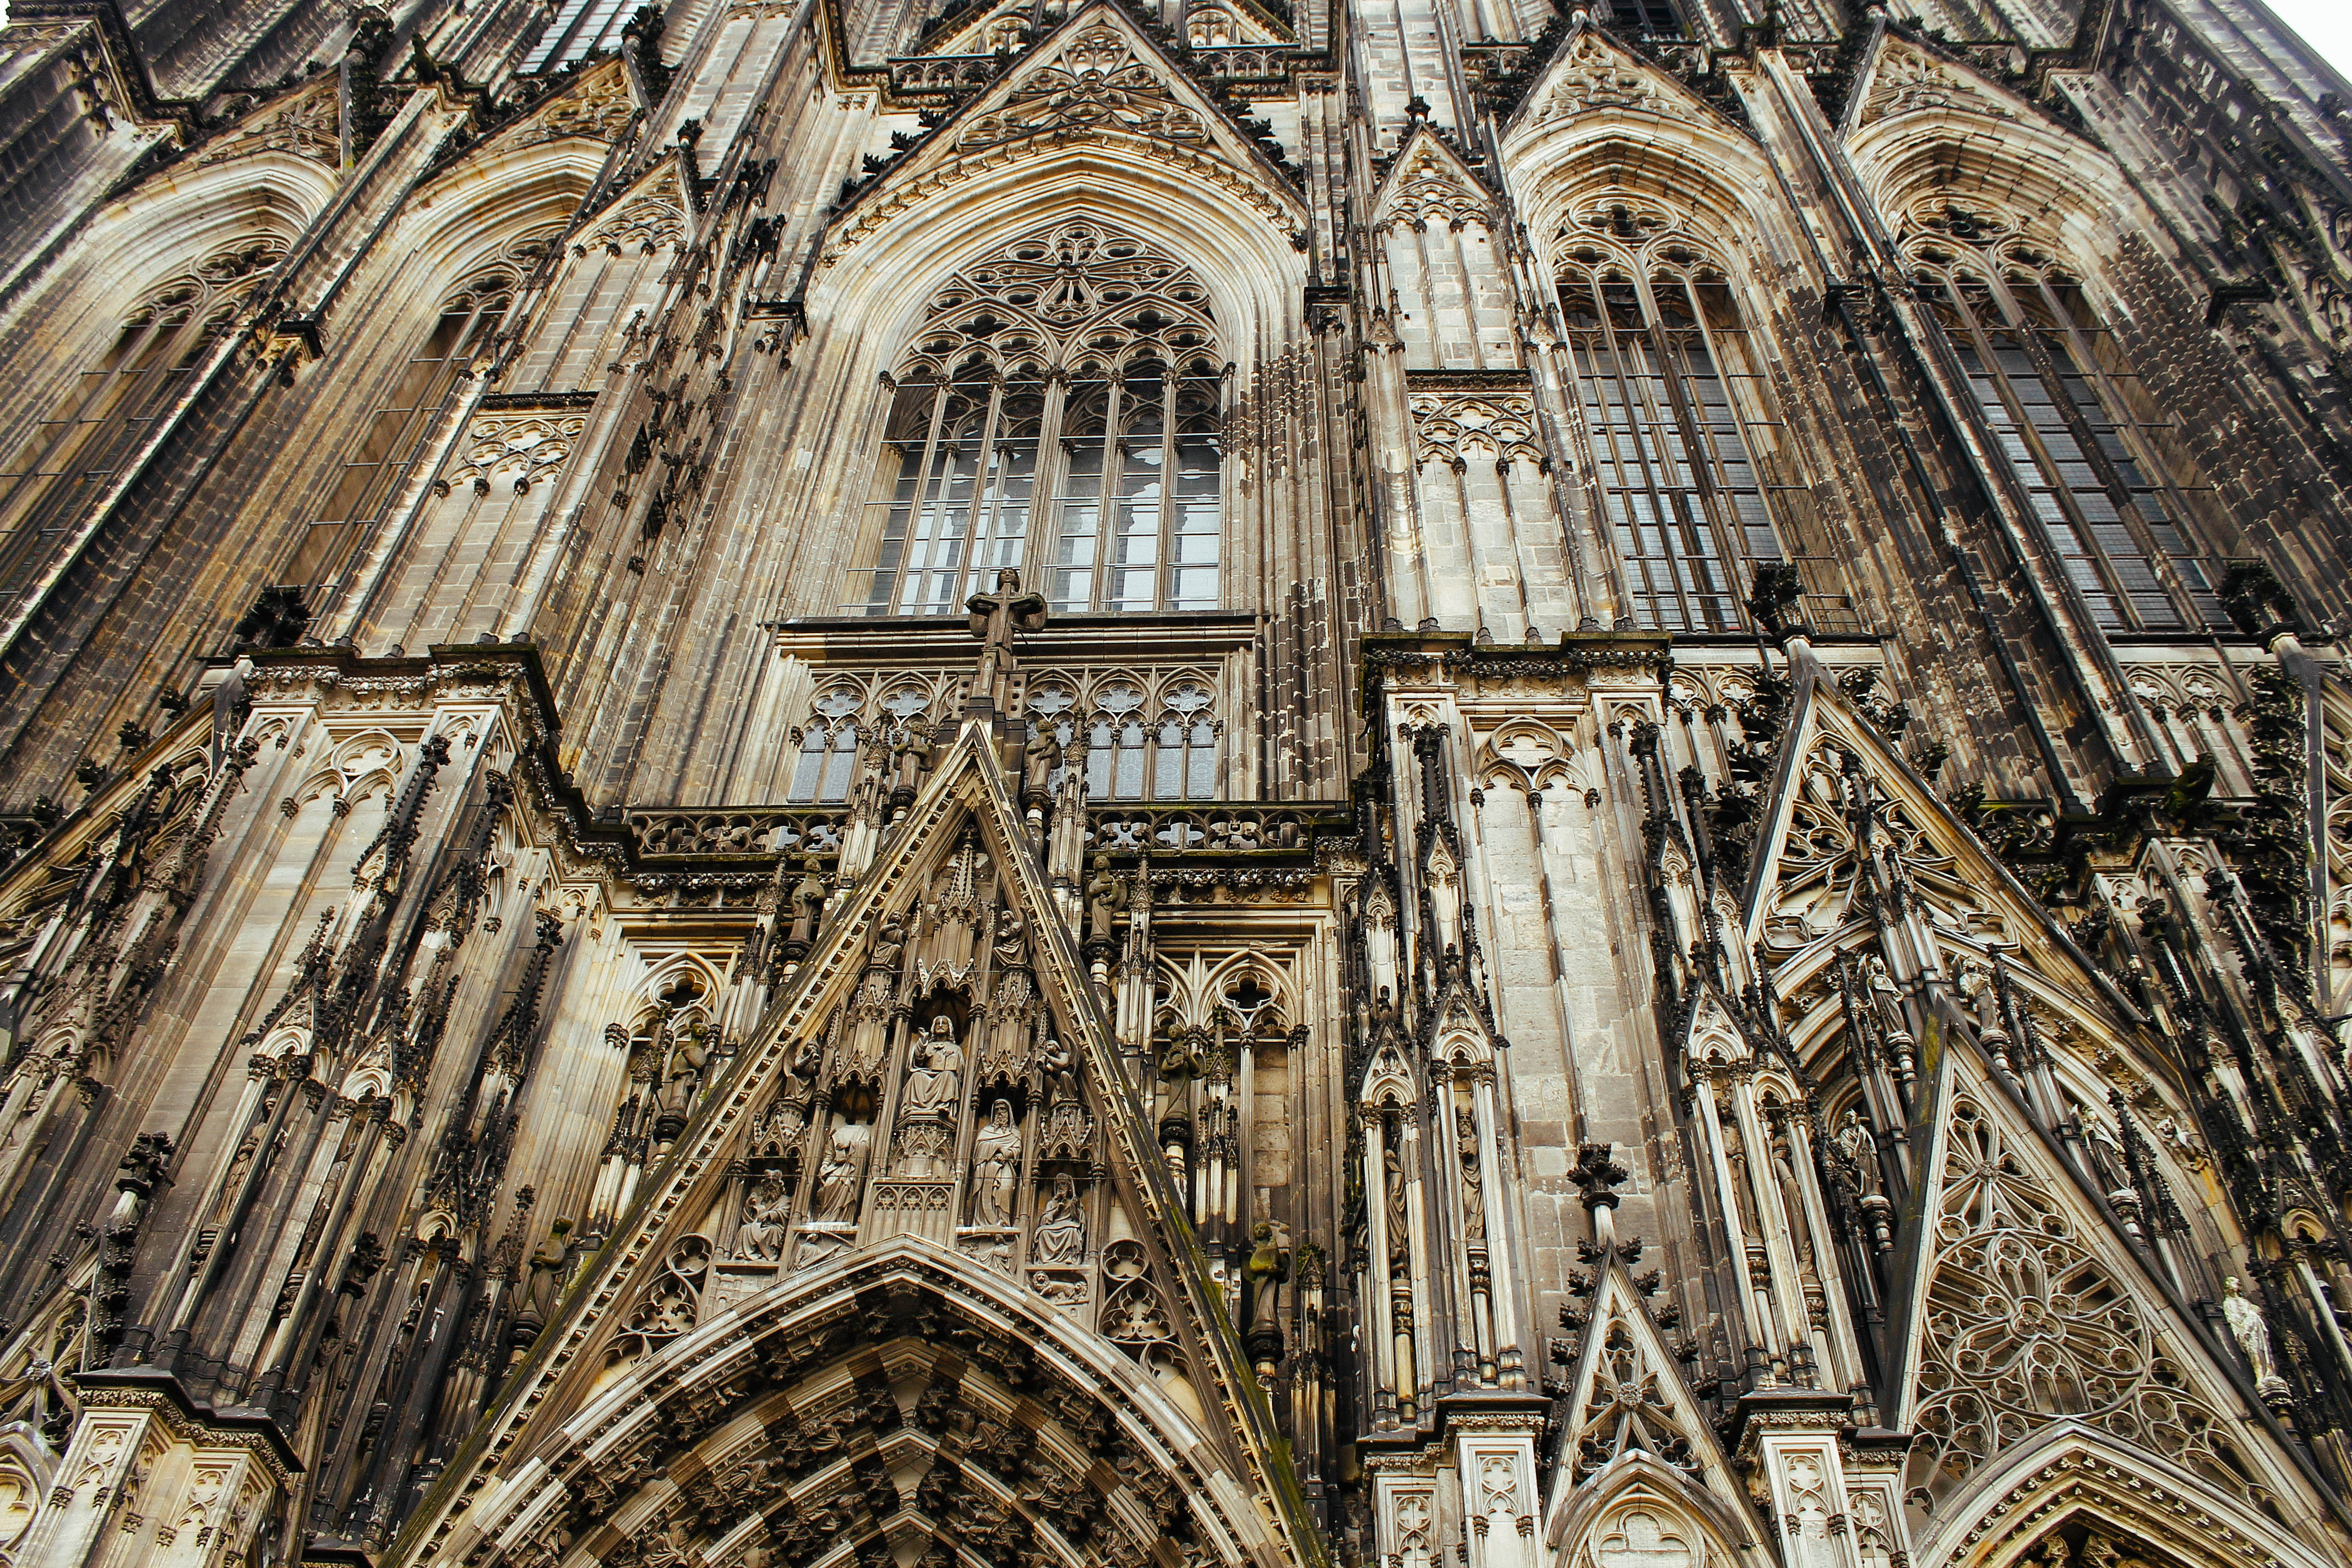
architecture, building, facade, church, cathedral, chapel, place of worship, baptistery, symmetry, germany, synagogue, basilica, low angle shot, gothic architecture, cologne cathedral, ancient history, byzantine architecture